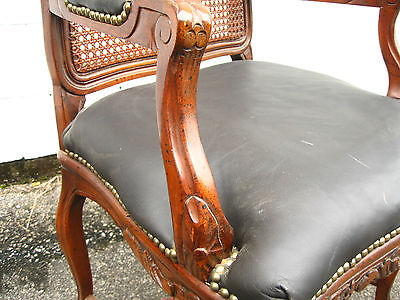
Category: chair